New Guinea Force

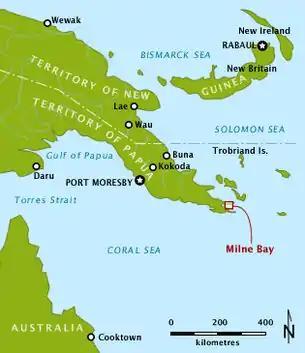
8th Military District, showing Territory of Papua and Territory of New Guinea (including the New Hebrides).

At the outbreak of hostilities, Australia did not have forces in place for the defence of New Guinea and the New Hebrides, due to the League of Nations mandate under which the former German territories were administered. Small, mostly ad hoc units of lightly trained men were spread across the region. The Australian Government made the decision to move small units to strategic locations to assist the defence. This included elements of the 7th Division, consisting mainly of men from the 2/6th Field Company, on the transport "Orcades", who were sent to Java, and fought alongside Dutch forces there, but like most other minor garrisons were soon overwhelmed.